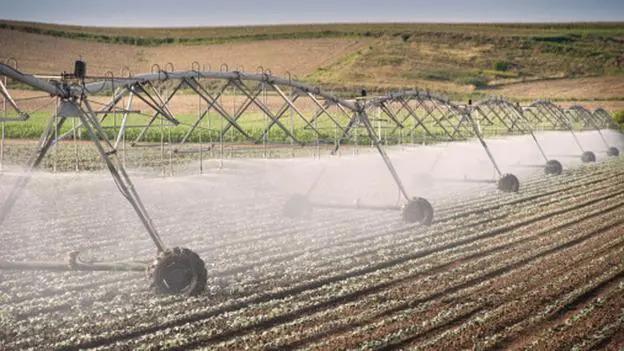
Huu ni mfumo mkubwa wa umwagiliaji wa kilimo unaojulikana kama [cs] centre [cs] [cs] pivot [cs] [cs] irrigation [cs] ukimwagilia shamba kubwa la mazao. Maji yanaonekana kutoka kwenye mabomba.